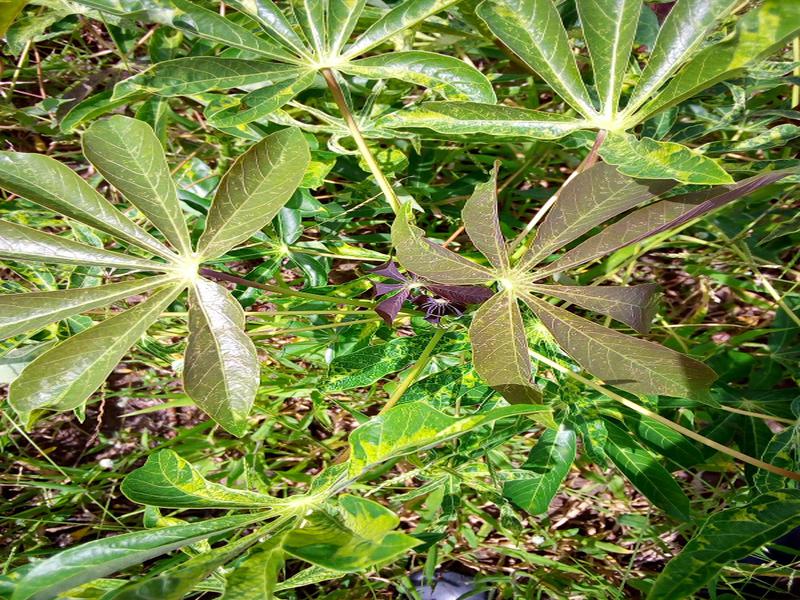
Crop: cassava
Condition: mosaic_disease